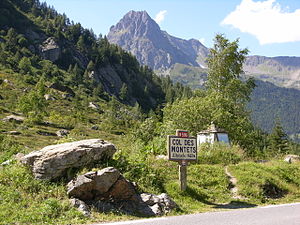
Col des Montets
Col des Montets er et bjergpas på grænsen mellem Haute-Savoie i Frankrig og Schweiz. Passets højeste punkt ligger i Frankrig. Udgangspunkt for bjergpasset er Arve-dalen. Landevejen D1506 krydser passet fra Frankrig ved byen Argentiére i dalen ved Chamonix. Passet går til Col de la Forclaz i Schweiz og derfra er der adgang videre til byen Martigny i Schweiz.